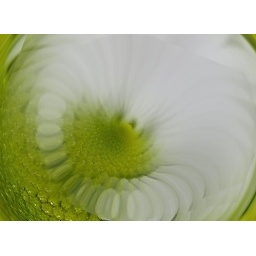
flower in green